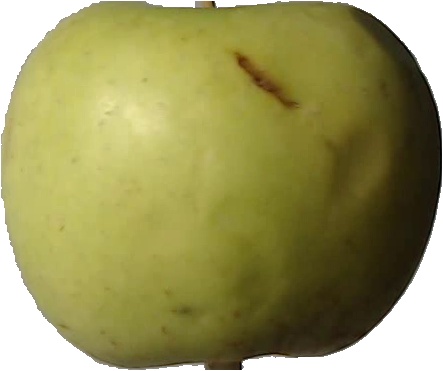
Label: apple_golden_3